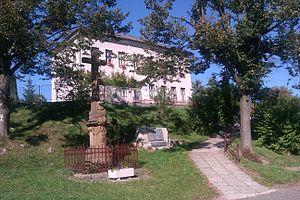
Česká Rybná est une commune du district d'Ústí nad Orlicí, dans la région de Pardubice, en Tchéquie. Sa population s'élevait à 393 habitants en 2017.